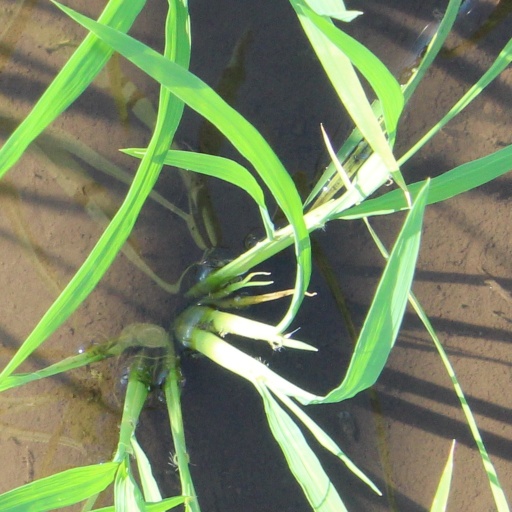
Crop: rice